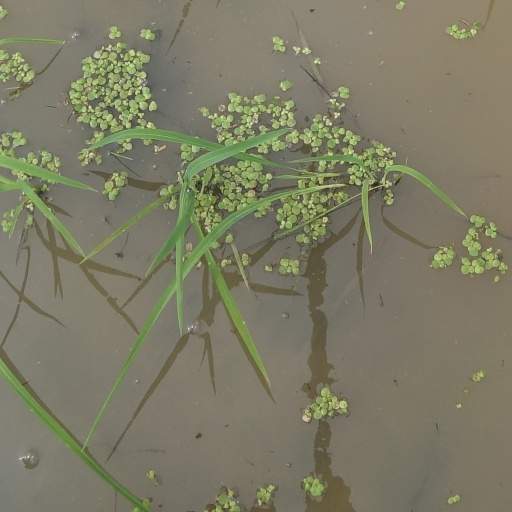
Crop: rice